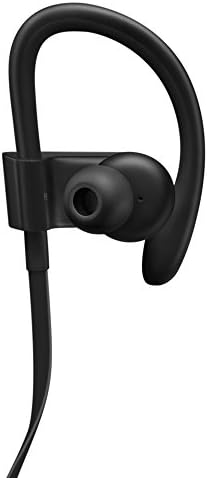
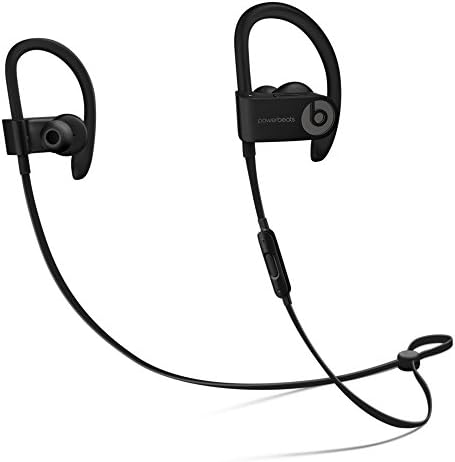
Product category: headphones
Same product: yes